Nazism

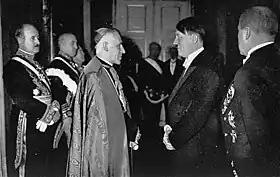
Hitler in 1935 with Cesare Orsenigo, the Catholic Church's nuncio to Germany

From 1921 to 1922, Hitler evoked rhetoric of both the achievement of "Lebensraum" involving the acceptance of a territorially reduced Russia as well as supporting Russian nationalists in overthrowing the Bolsheviks and establishing a new White Russian government. Hitler's attitudes changed by the end of 1922, in which he then supported an alliance of Germany with Britain to destroy Russia. Hitler later declared how far he intended to expand Germany into Russia: